Phenomenon

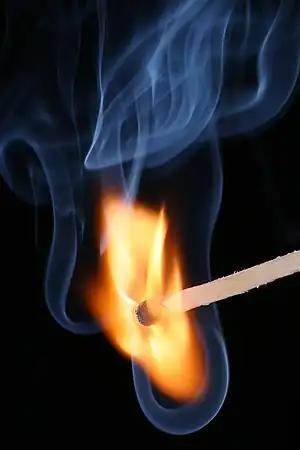
The combustion of a match is an observable occurrence, or event, and therefore a phenomenon.

A phenomenon ( phenomena), sometimes spelled phaenomenon, is an observable event. The term came into its modern philosophical usage through Immanuel Kant, who contrasted it with the noumenon, which "cannot" be directly observed. Kant was heavily influenced by Gottfried Wilhelm Leibniz in this part of his philosophy, in which phenomenon and noumenon serve as interrelated technical terms. Far predating this, the ancient Greek Pyrrhonist philosopher Sextus Empiricus also used "phenomenon" and "noumenon" as interrelated technical terms.